Glenwood Cemetery (Washington, D.C.)

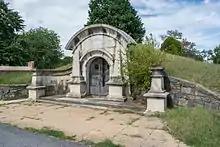
Former receiving vault at Glenwood Cemetery.

As Glenwood Cemetery began to fill, the unimproved grounds were developed. The layout for Glenwood Cemetery was designed by George F. de la Roche, a civil engineer. De la Roche drew primary inspiration for Glenwood from Green-Wood Cemetery in Brooklyn, New York. But Mount Auburn Cemetery in Boston, Massachusetts, and Laurel Hill Cemetery in Philadelphia, Pennsylvania, were also important to the design. The cemetery hired de la Roche because he proposed a "rural cemetery" landscape design. De la Roche designed a series of winding roadways that followed the topography. A portion of the grounds remained undeveloped by the time the American Civil War broke out. In November 1861, Abraham Lincoln visited Glenwood Cemetery to visit Colonel John Cochrane's First United States Chasseurs (65th New York Regiment). The Lincoln connection to Glenwood Cemetery continued after Lincoln's death, when assassination co-conspirator George Atzerodt was buried in Glenwood.